Luis Arrieta (footballer)

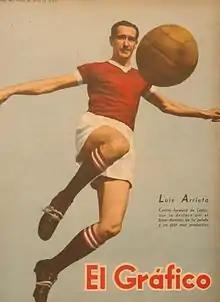

Luis Arrieta (8 March 1914 – 9 July 1972) was an Argentine footballer. He played in nine matches for the Argentina national football team from 1939 to 1941. He was also part of Argentina's squad for the 1941 South American Championship.